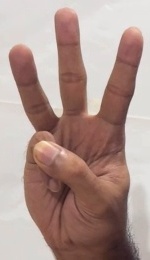
ASL sign: W